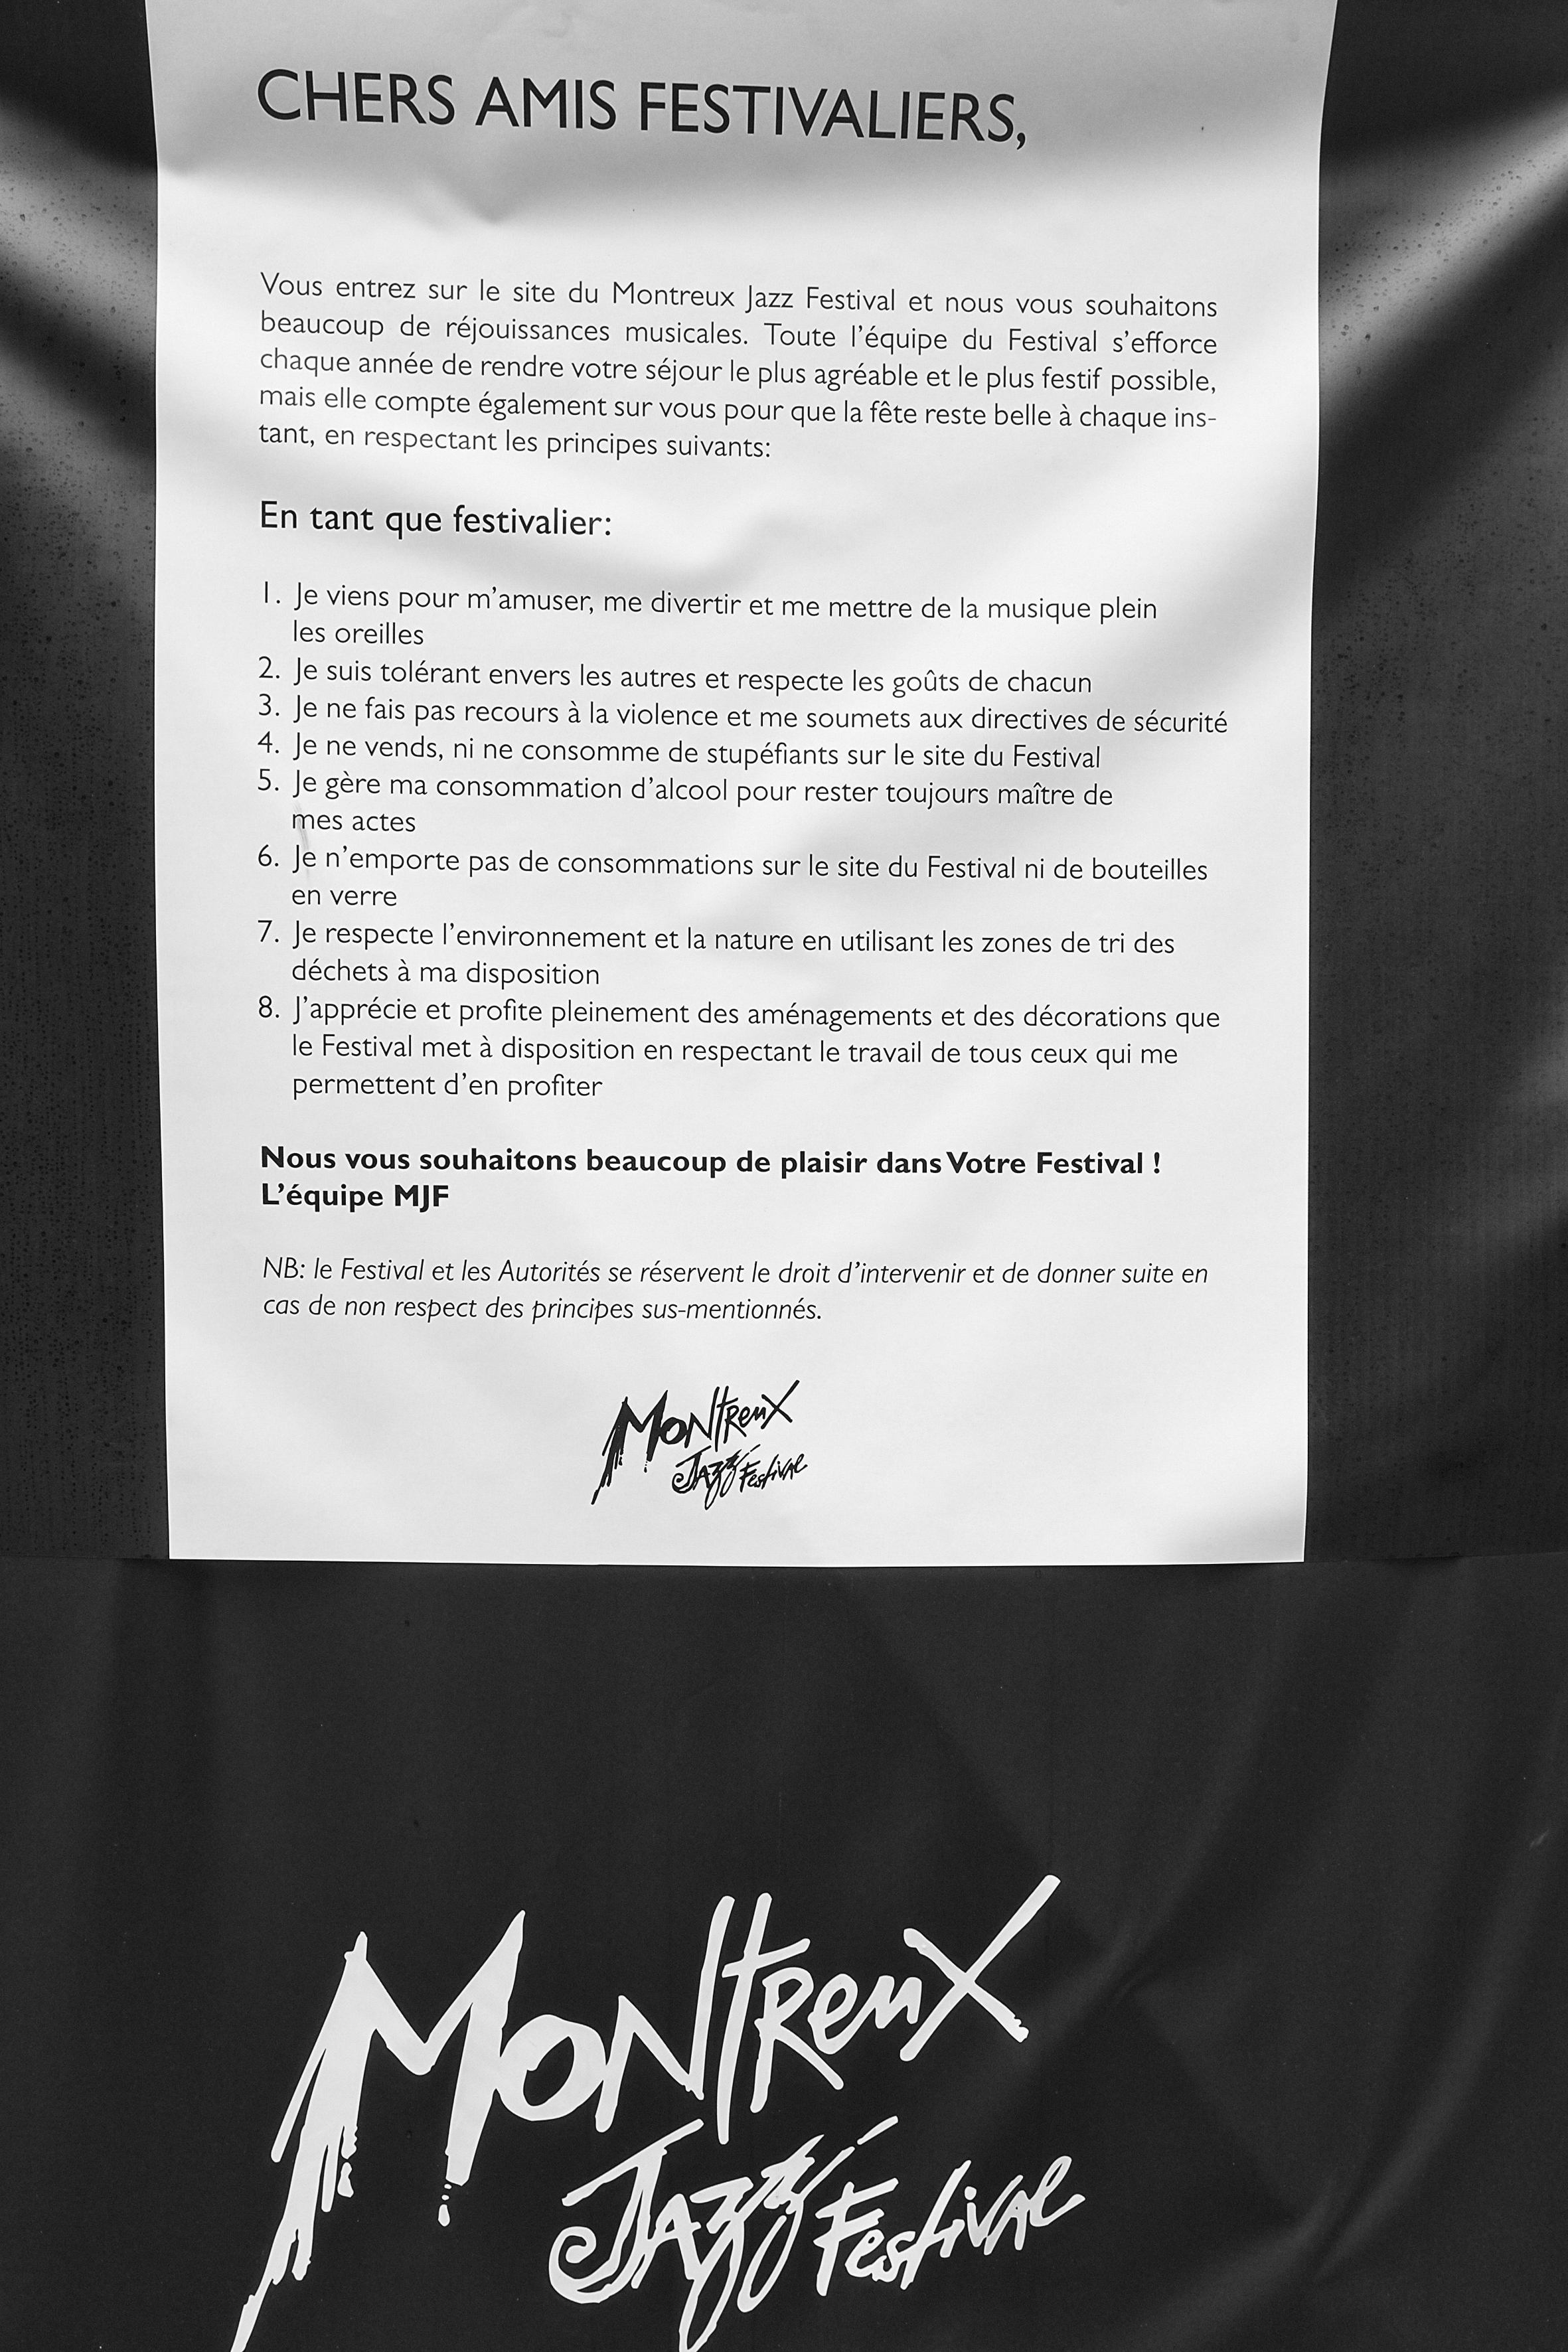
writing, advertising, fujifilm, brand, font, jazz, 2012, text, x100, switzerland, calligraphy, fuji, document, presentation, montreux, finepixx100